Gold extraction

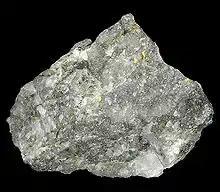
High-grade gold ore from a quartz vein near Alma, Colorado. The appearance is typical of very good gold-quartz ore.

A "refractory" gold ore is an ore that has ultra-fine gold particles disseminated throughout its gold occluded minerals. These ores are naturally resistant to recovery by standard cyanidation and carbon adsorption processes. These refractory ores require pre-treatment before cyanidation can be used. A refractory ore generally contains sulphide minerals, organic carbon, or both. Sulphide minerals are impermeable minerals that occlude gold particles, making it difficult for the leach solution to form a complex with the gold. Organic carbon present in gold ore may adsorb dissolved gold-cyanide complexes in much the same way as activated carbon. This so-called "preg-robbing" carbon is washed away because it is significantly finer than the carbon recovery screens typically used to recover activated carbon.